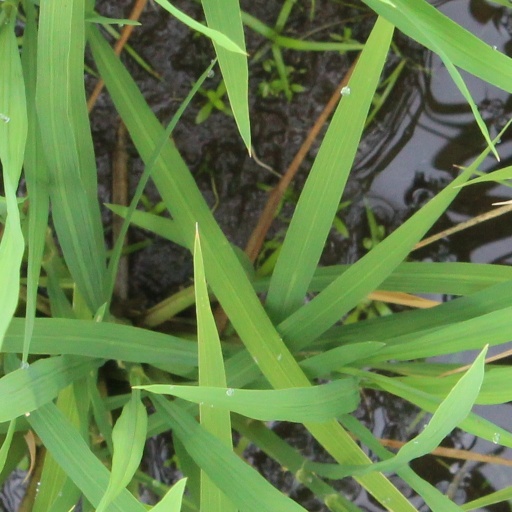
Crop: rice